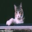
Label: cat